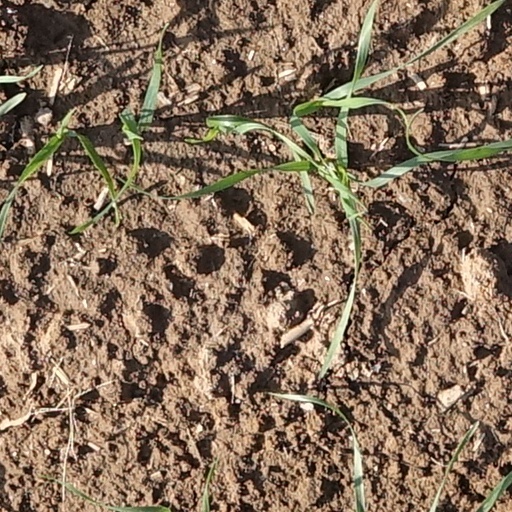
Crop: wheat